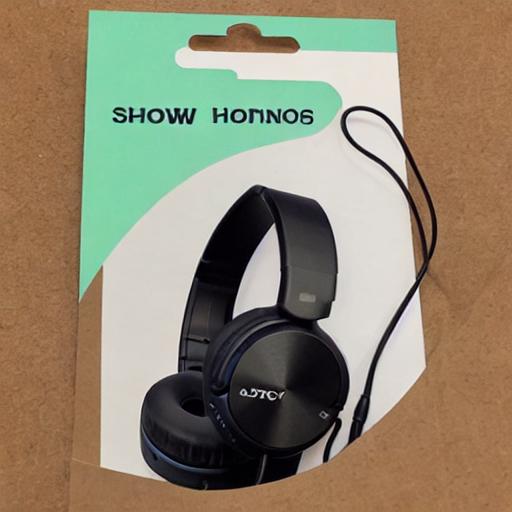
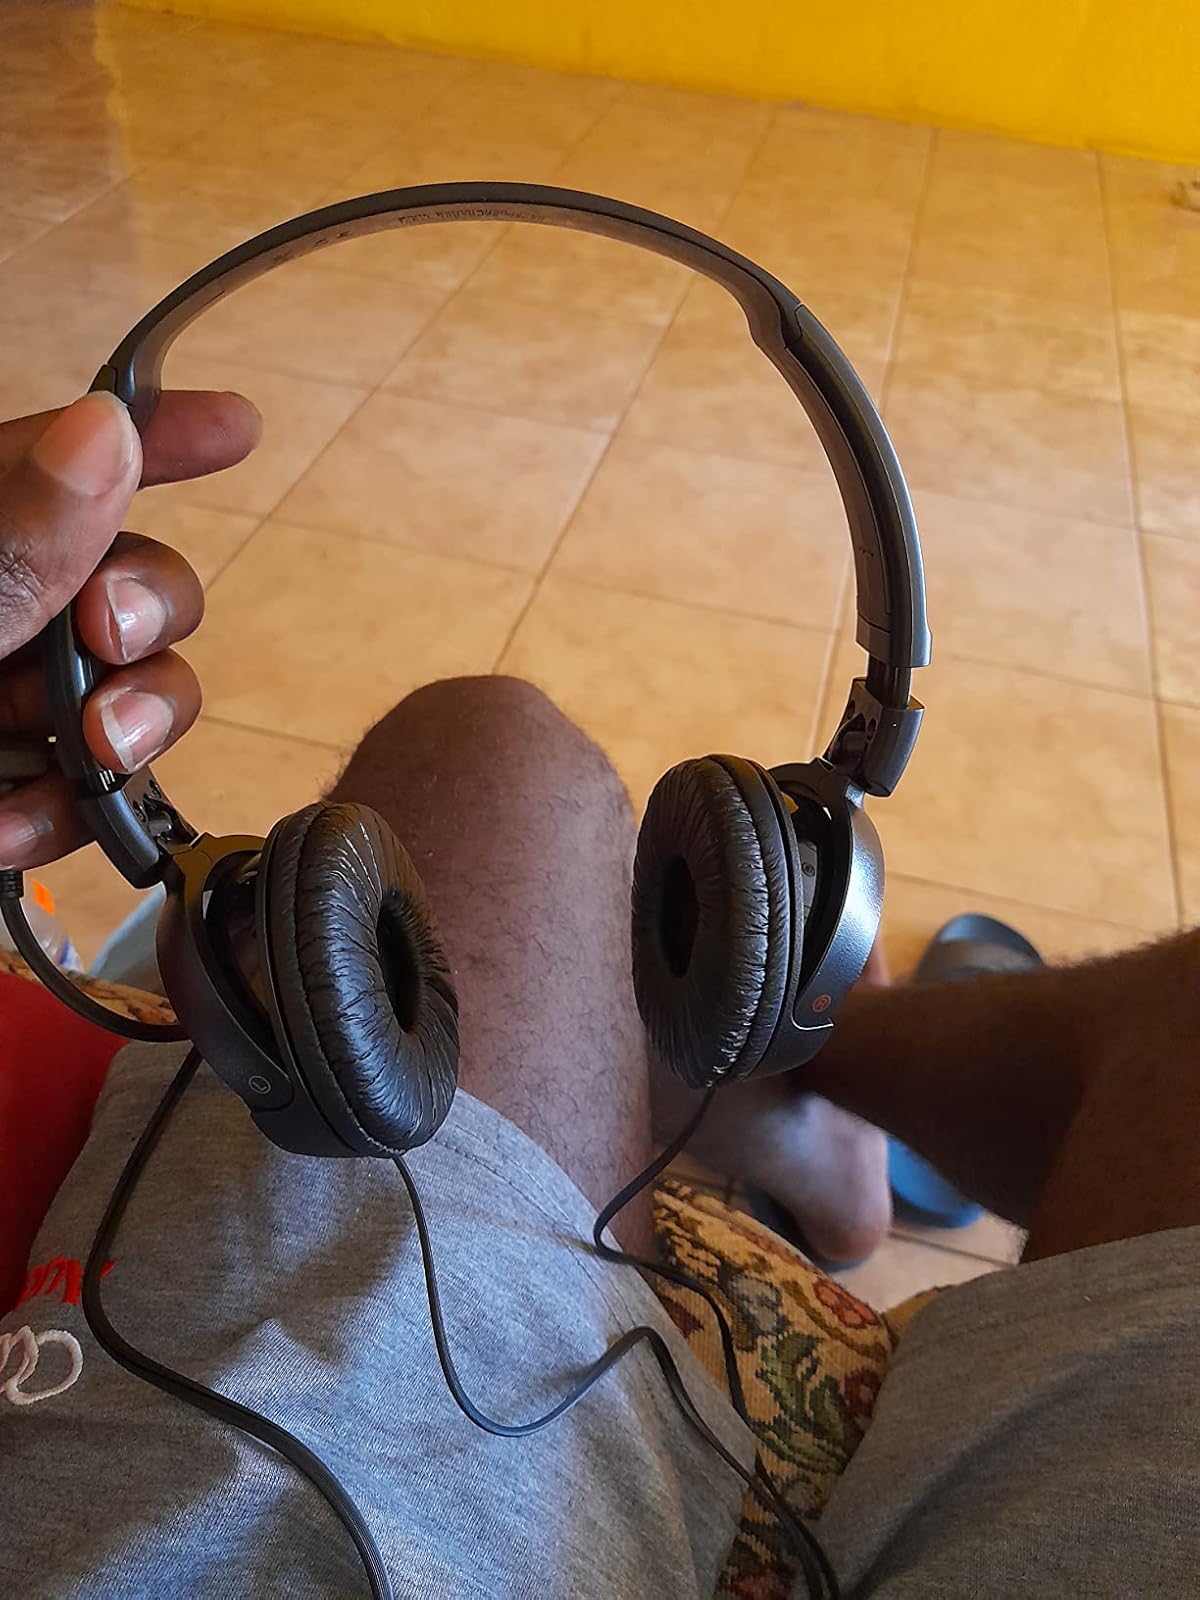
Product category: headphones
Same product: no